Becker muscular dystrophy

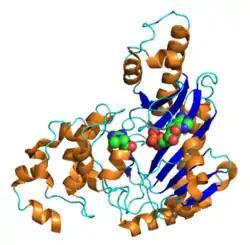
Creatine kinase

In terms of the diagnosis of Becker muscular dystrophy symptom development resembles that of Duchenne muscular dystrophy. A physical exam indicates a lack of pectoral and upper arm muscles, especially when the disease is unnoticed through the early teen years. Muscle wasting begins in the legs and pelvis, and then progresses to the muscles of the shoulders and neck. Calf muscle enlargement (pseudohypertrophy) is quite obvious. Among the exams/tests performed are: